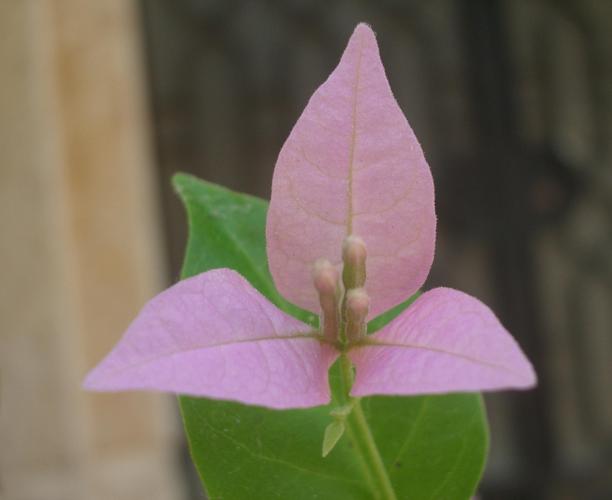
Label: bougainvillea